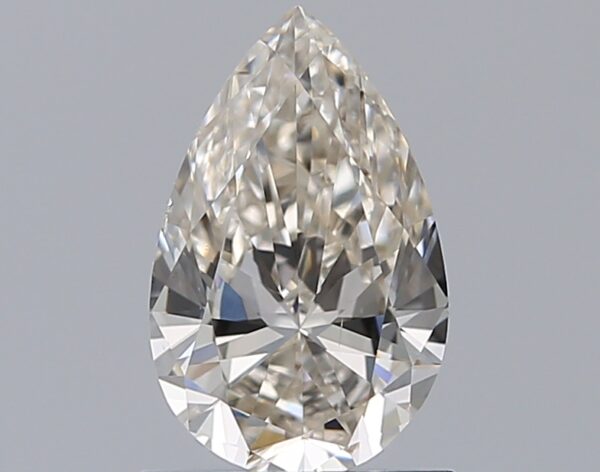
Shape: pear
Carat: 1
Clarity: VS2
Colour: K
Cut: EX
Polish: EX
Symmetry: VG
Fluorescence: F
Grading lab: GIA
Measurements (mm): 8.75 x 5.53 x 3.33